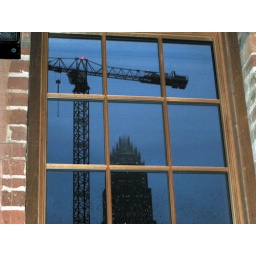
A view of a crane and the Bank of America building from a window partly covered in raindrops.